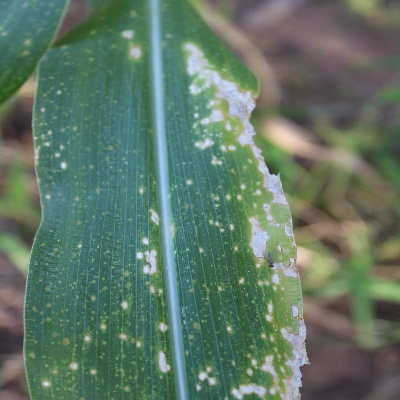
Crop: Maize
Condition: leaf spot